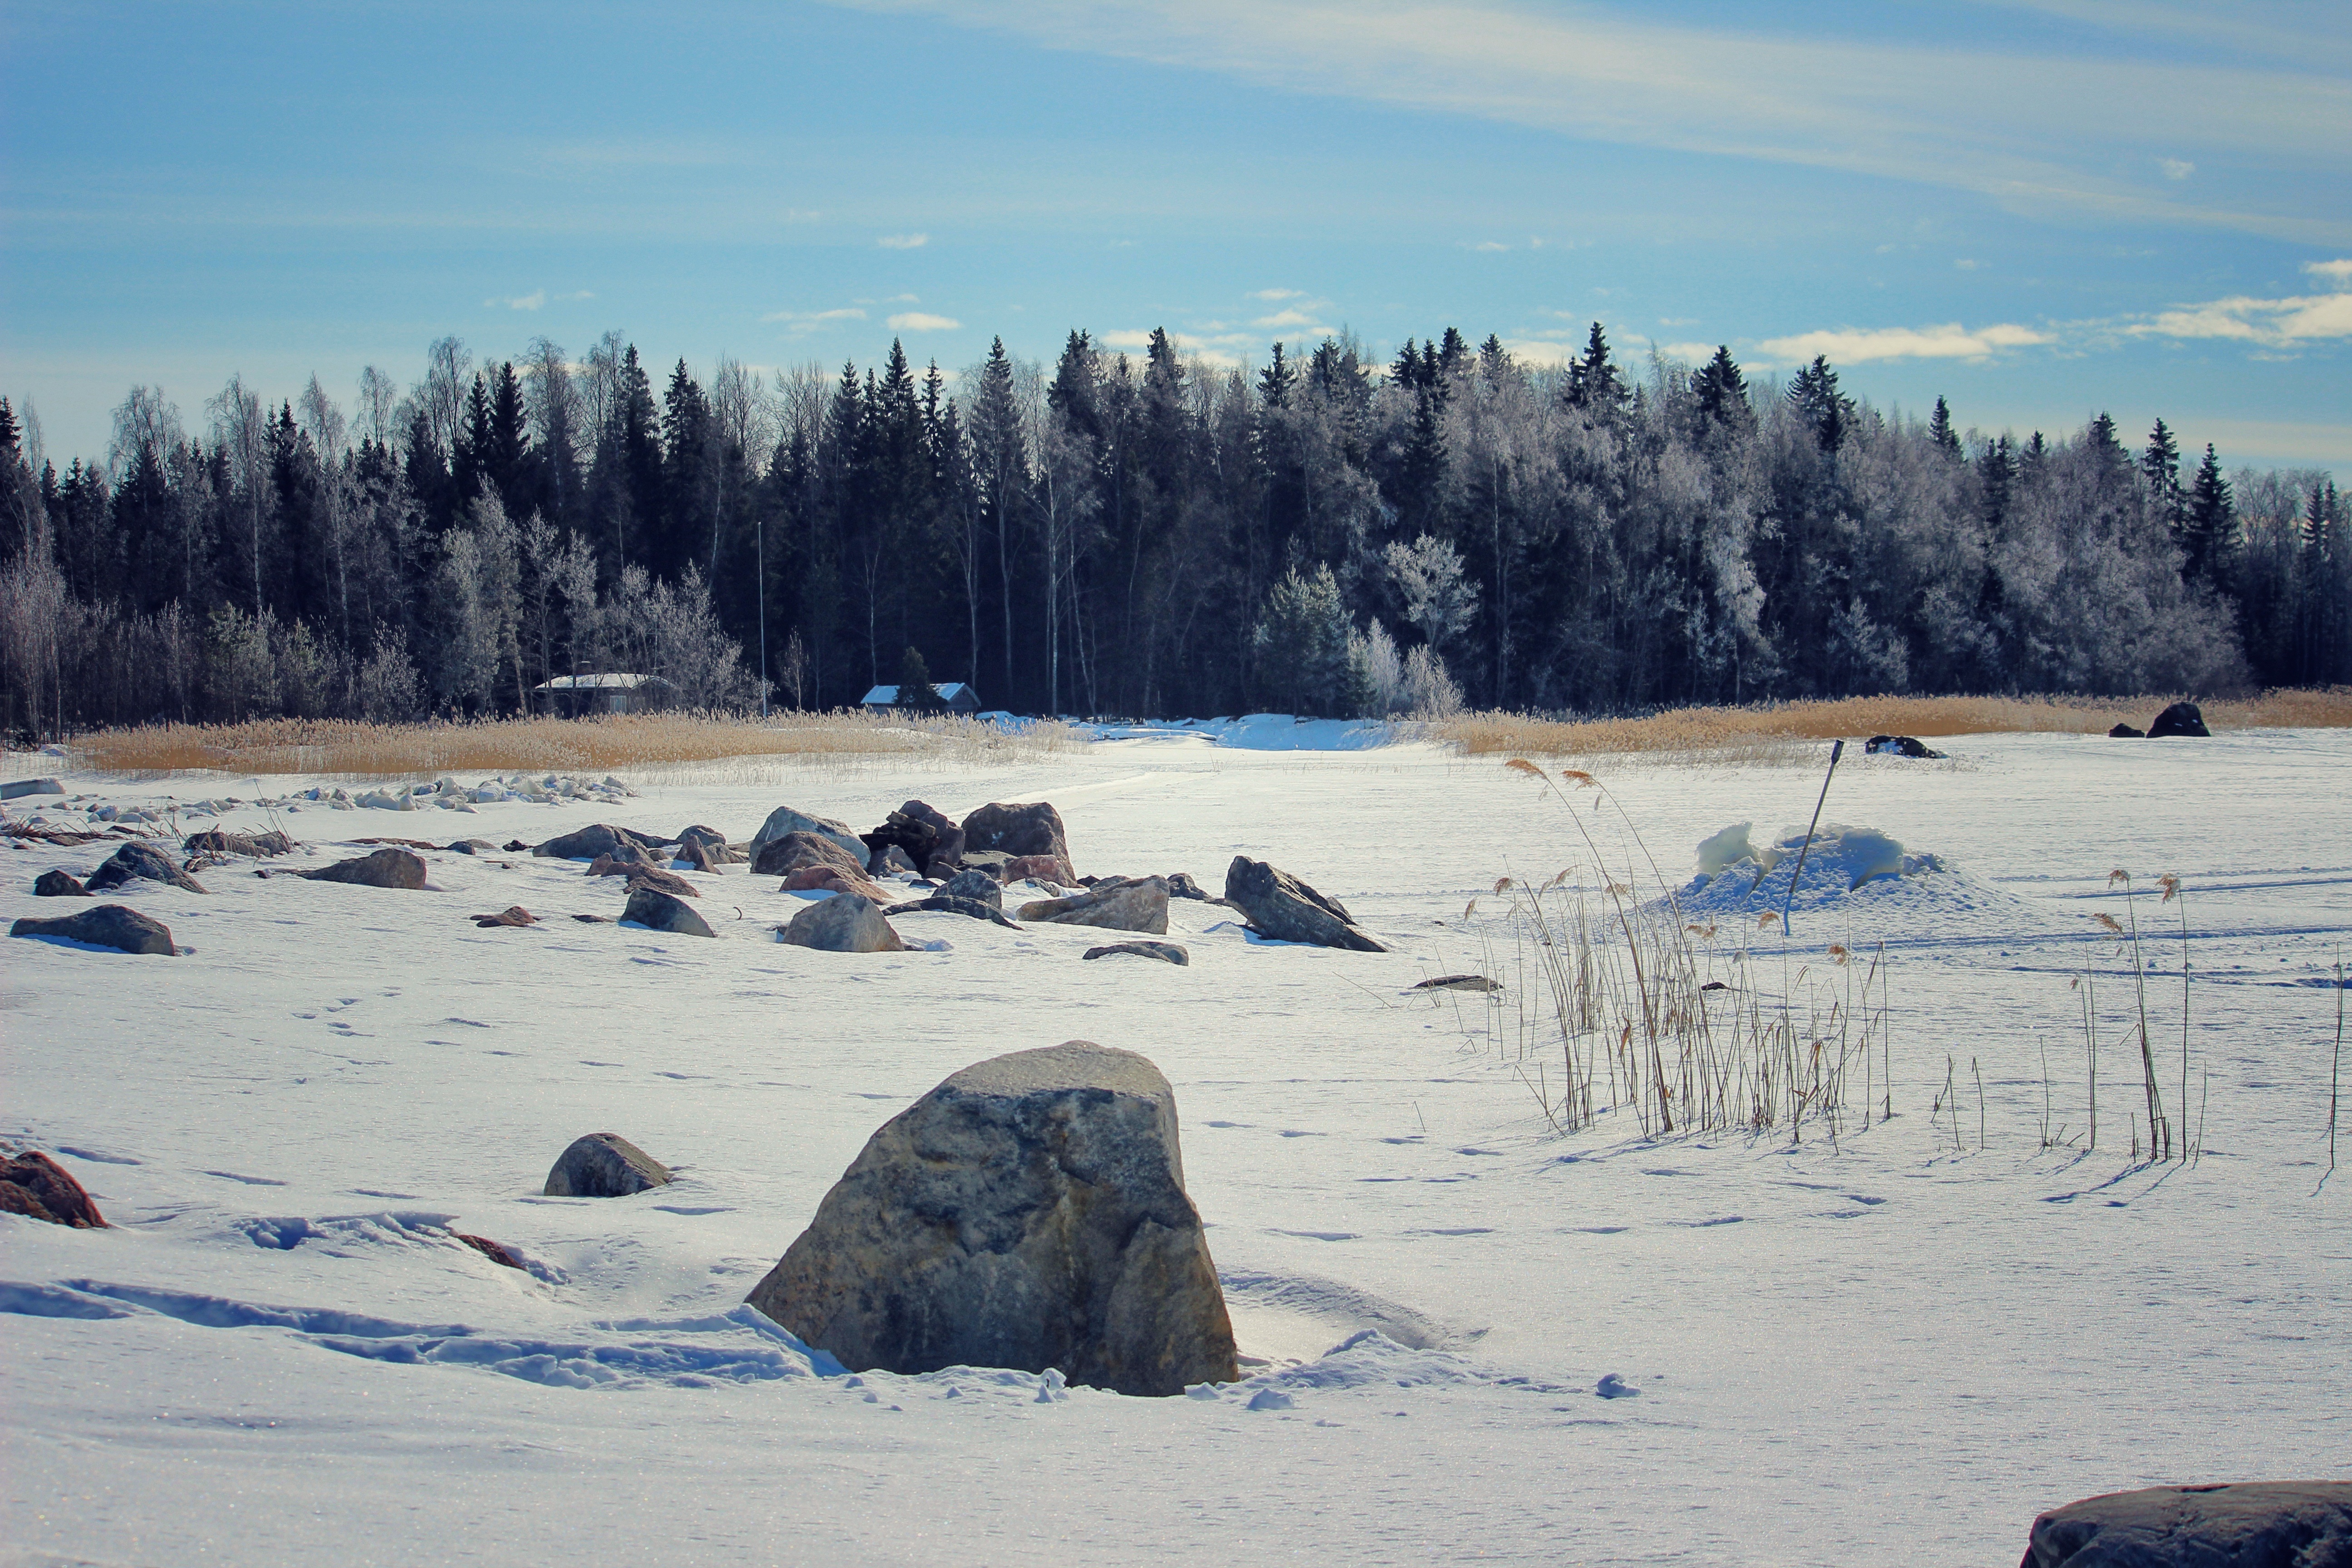
landscape, nature, wilderness, mountain, snow, winter, white, mountain range, stone, ice, scenery, weather, arctic, season, finland, natural environment, mountainous landforms